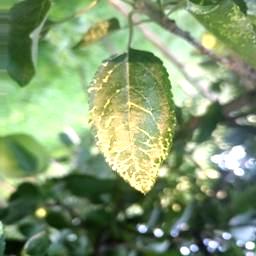
Label: Apple_Mosaic